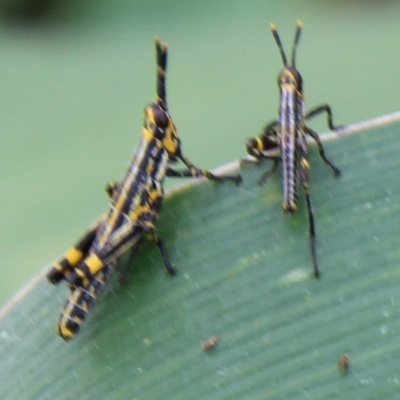
Crop: Maize
Condition: grasshoper